Bartosz Rymaniak

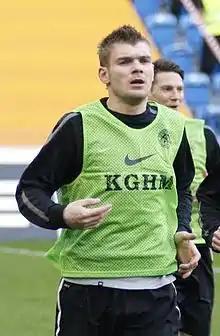

Bartosz Rymaniak (born 13 November 1989) is a Polish professional footballer who plays as a right-back for III liga club Górnik Polkowice.